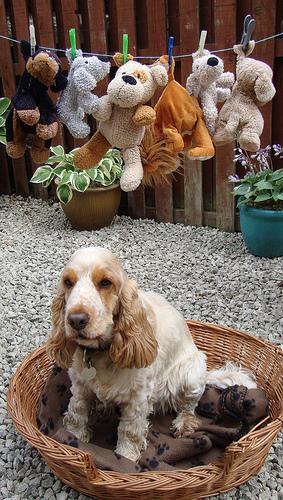
Breed: english cocker spaniel